Charlie Waters

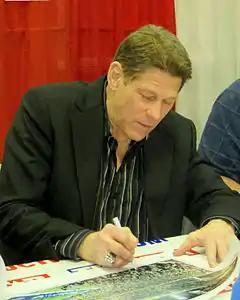
Waters in January 2014

Charlie Tutan Waters (born September 10, 1948) is an American former professional football player who spent his entire 12-year career as a safety for the Dallas Cowboys of the National Football League (NFL). He played college football for the Clemson Tigers.